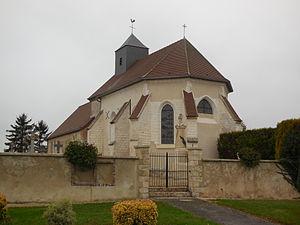
Église Saint-Médard de Thaas (Marne, France)
Thaas est une commune française, située dans le département de la Marne en région Grand Est.